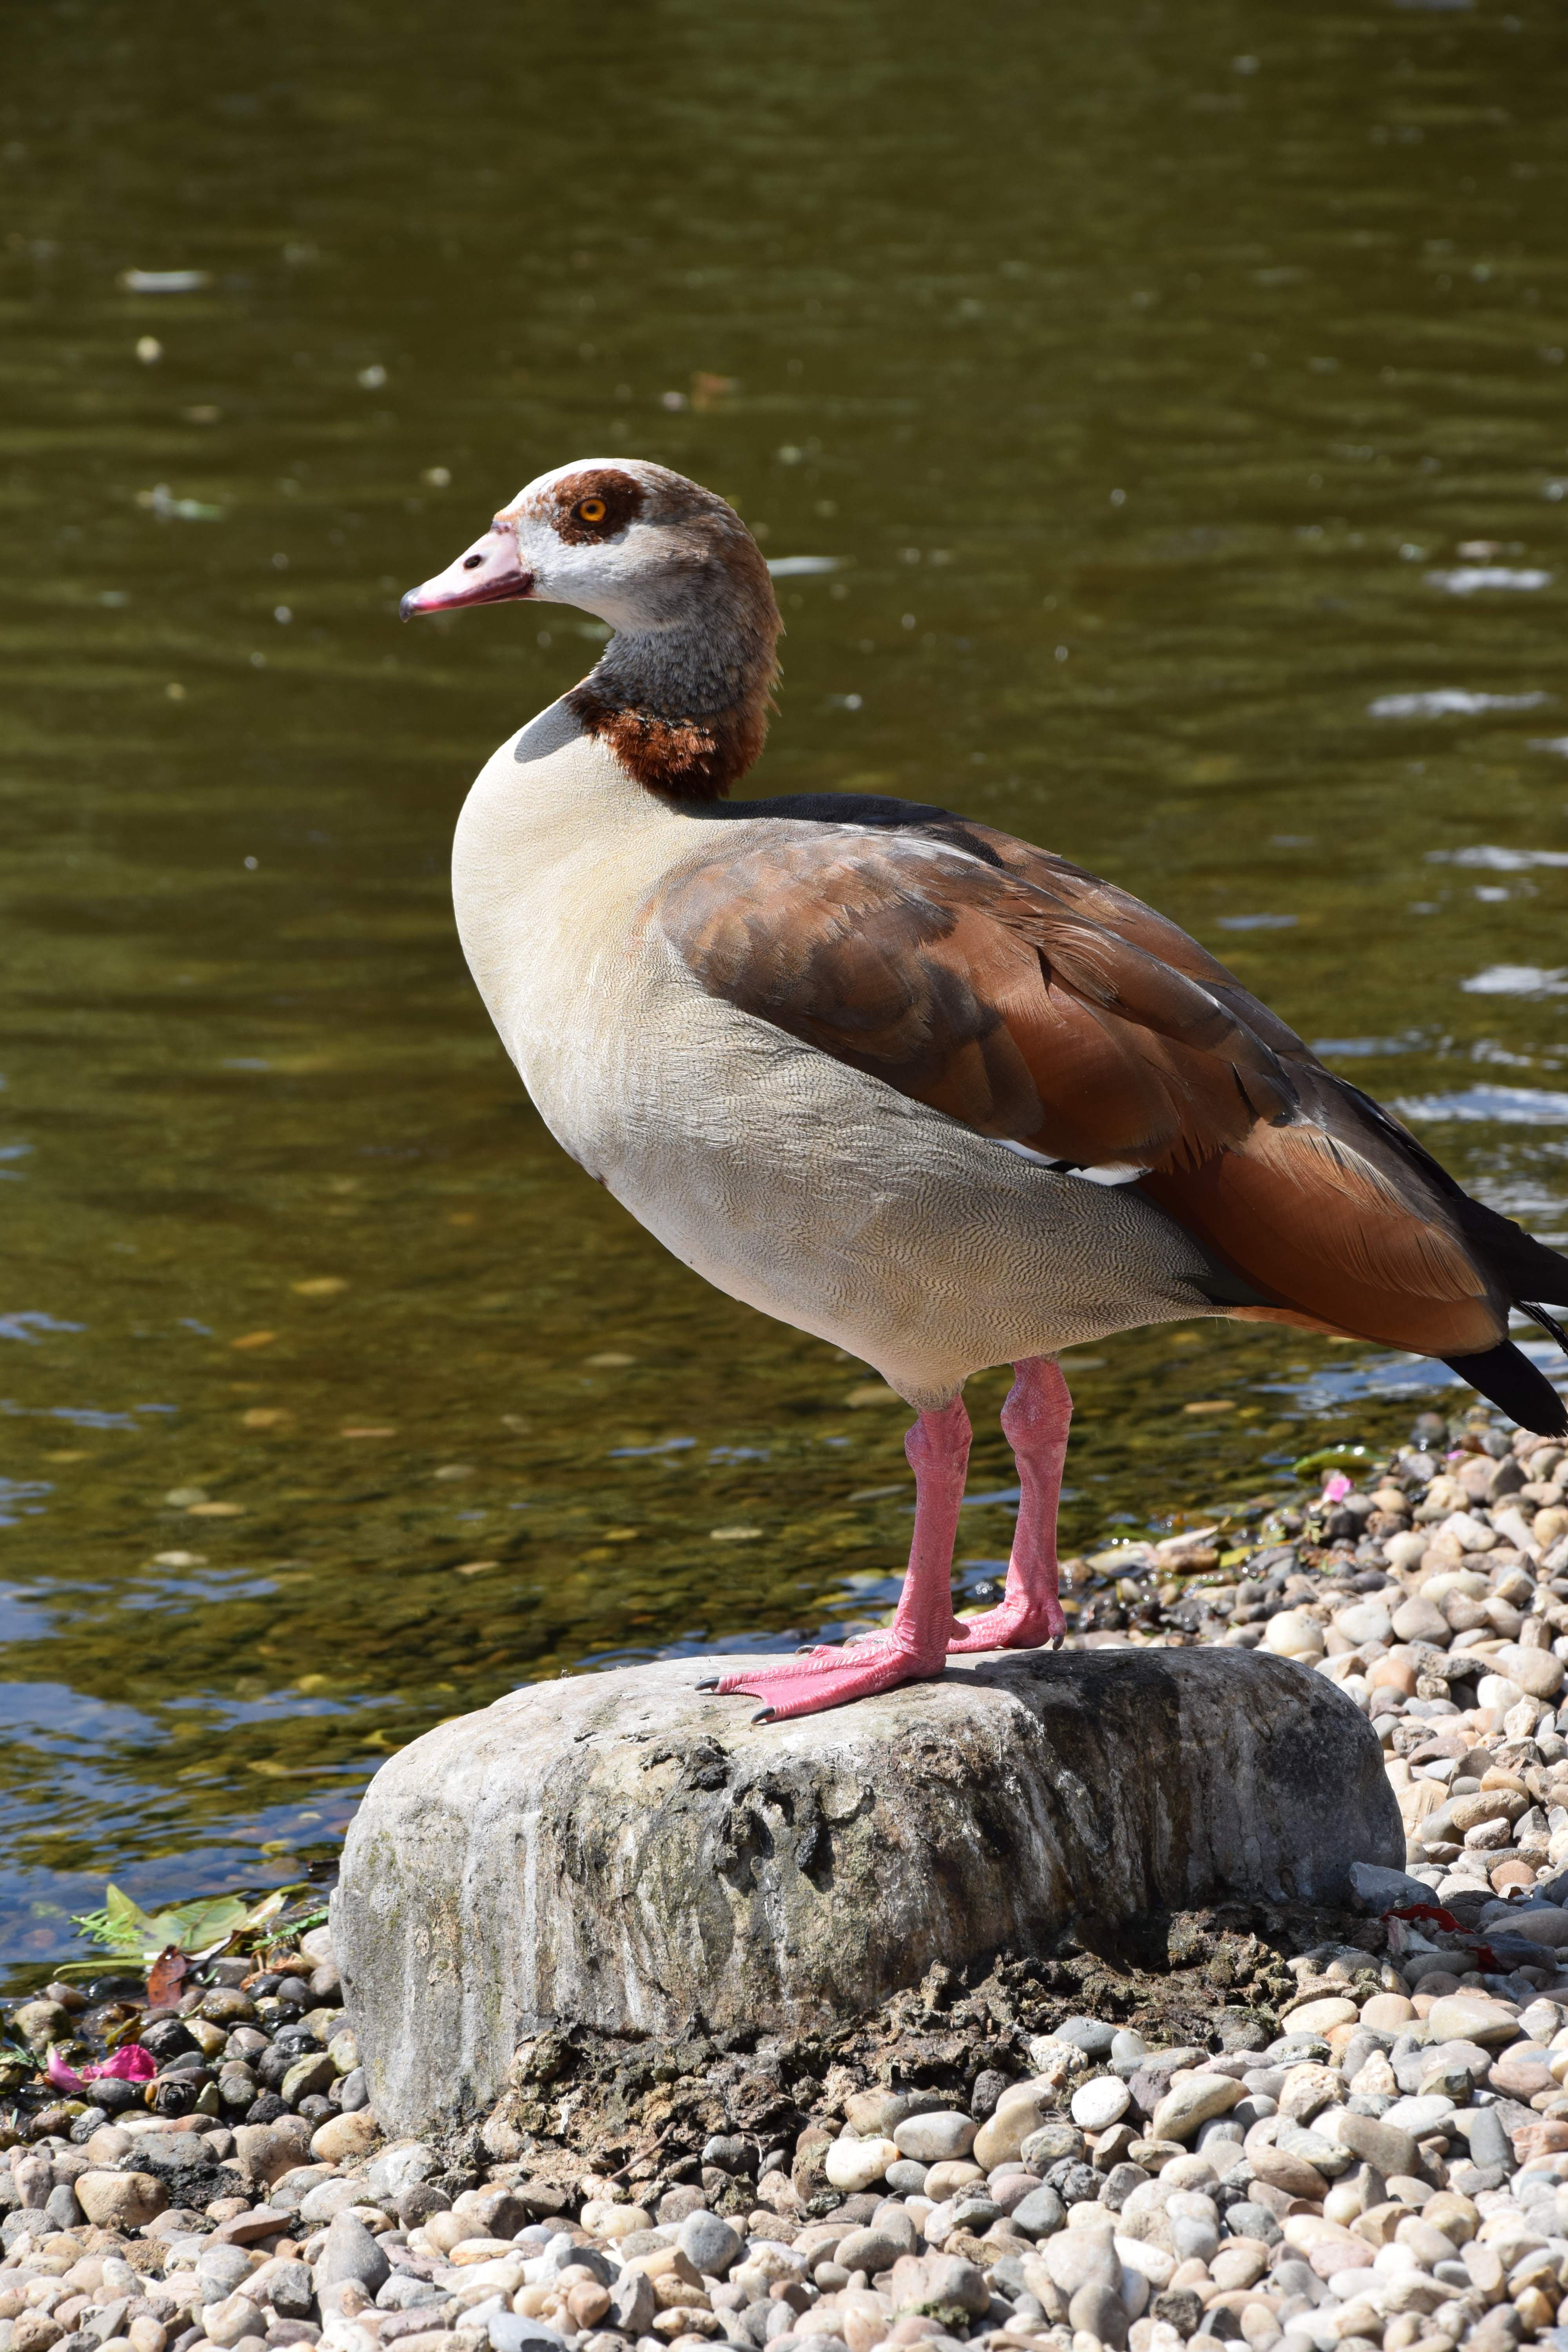
duck, bird, vertebrate, beak, water bird, seabird, ducks, geese and swans, waterfowl, seaduck, wildlife, goose